Cathedral floorplan

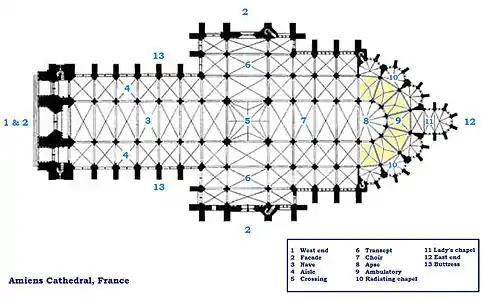
Amiens Cathedral floorplan: massive piers support the west end towers; transepts are abbreviated; seven radiating chapels form the "chevet" reached from the ambulatory

In Western ecclesiastical architecture, a cathedral diagram is a floor plan showing the sections of walls and piers, giving an idea of the profiles of their columns and ribbing. Light double lines in perimeter walls indicate glazed windows. Dashed lines show the ribs of the vaulting overhead. By convention, ecclesiastical floorplans are shown map-fashion, with north to the top and the liturgical east end to the right.